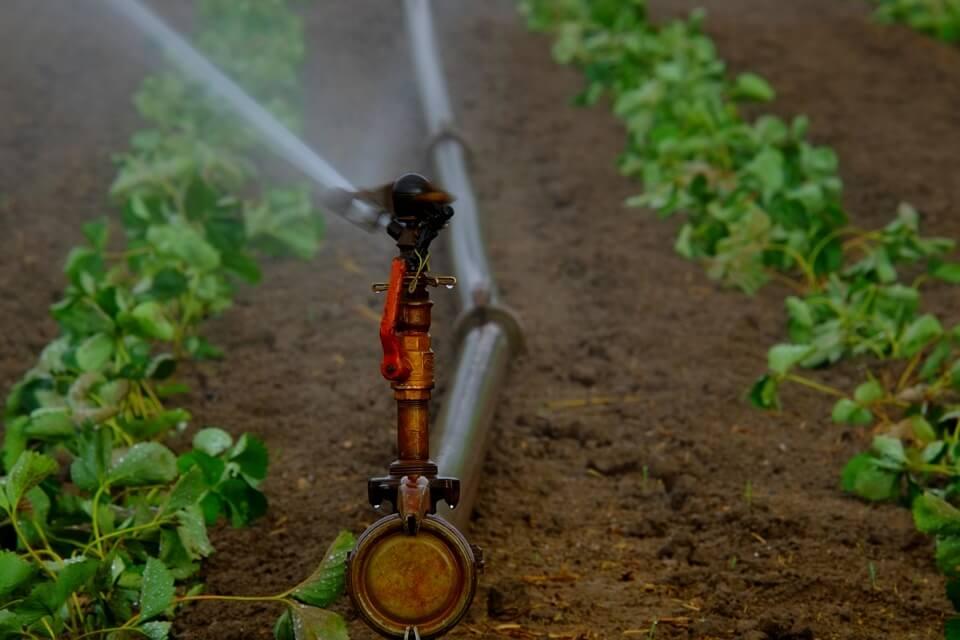
Mfumo wa umwagiliaji wa maji unaotumika katika shamba unaonekana kuwa na bomba kuu linalopitisha maji na vifaa vidogo vya kumwagilia vilivyowekwa katika vipindi fulani.Vifaa hivi vinapulizia maji katika mimea iliyopandwa kwenye safu ambayo inaweza kuwa mboga au mazao mengine ya kilimo.Udongo unaonekana kuwa na unyevu kutokana na umwagiliaji.